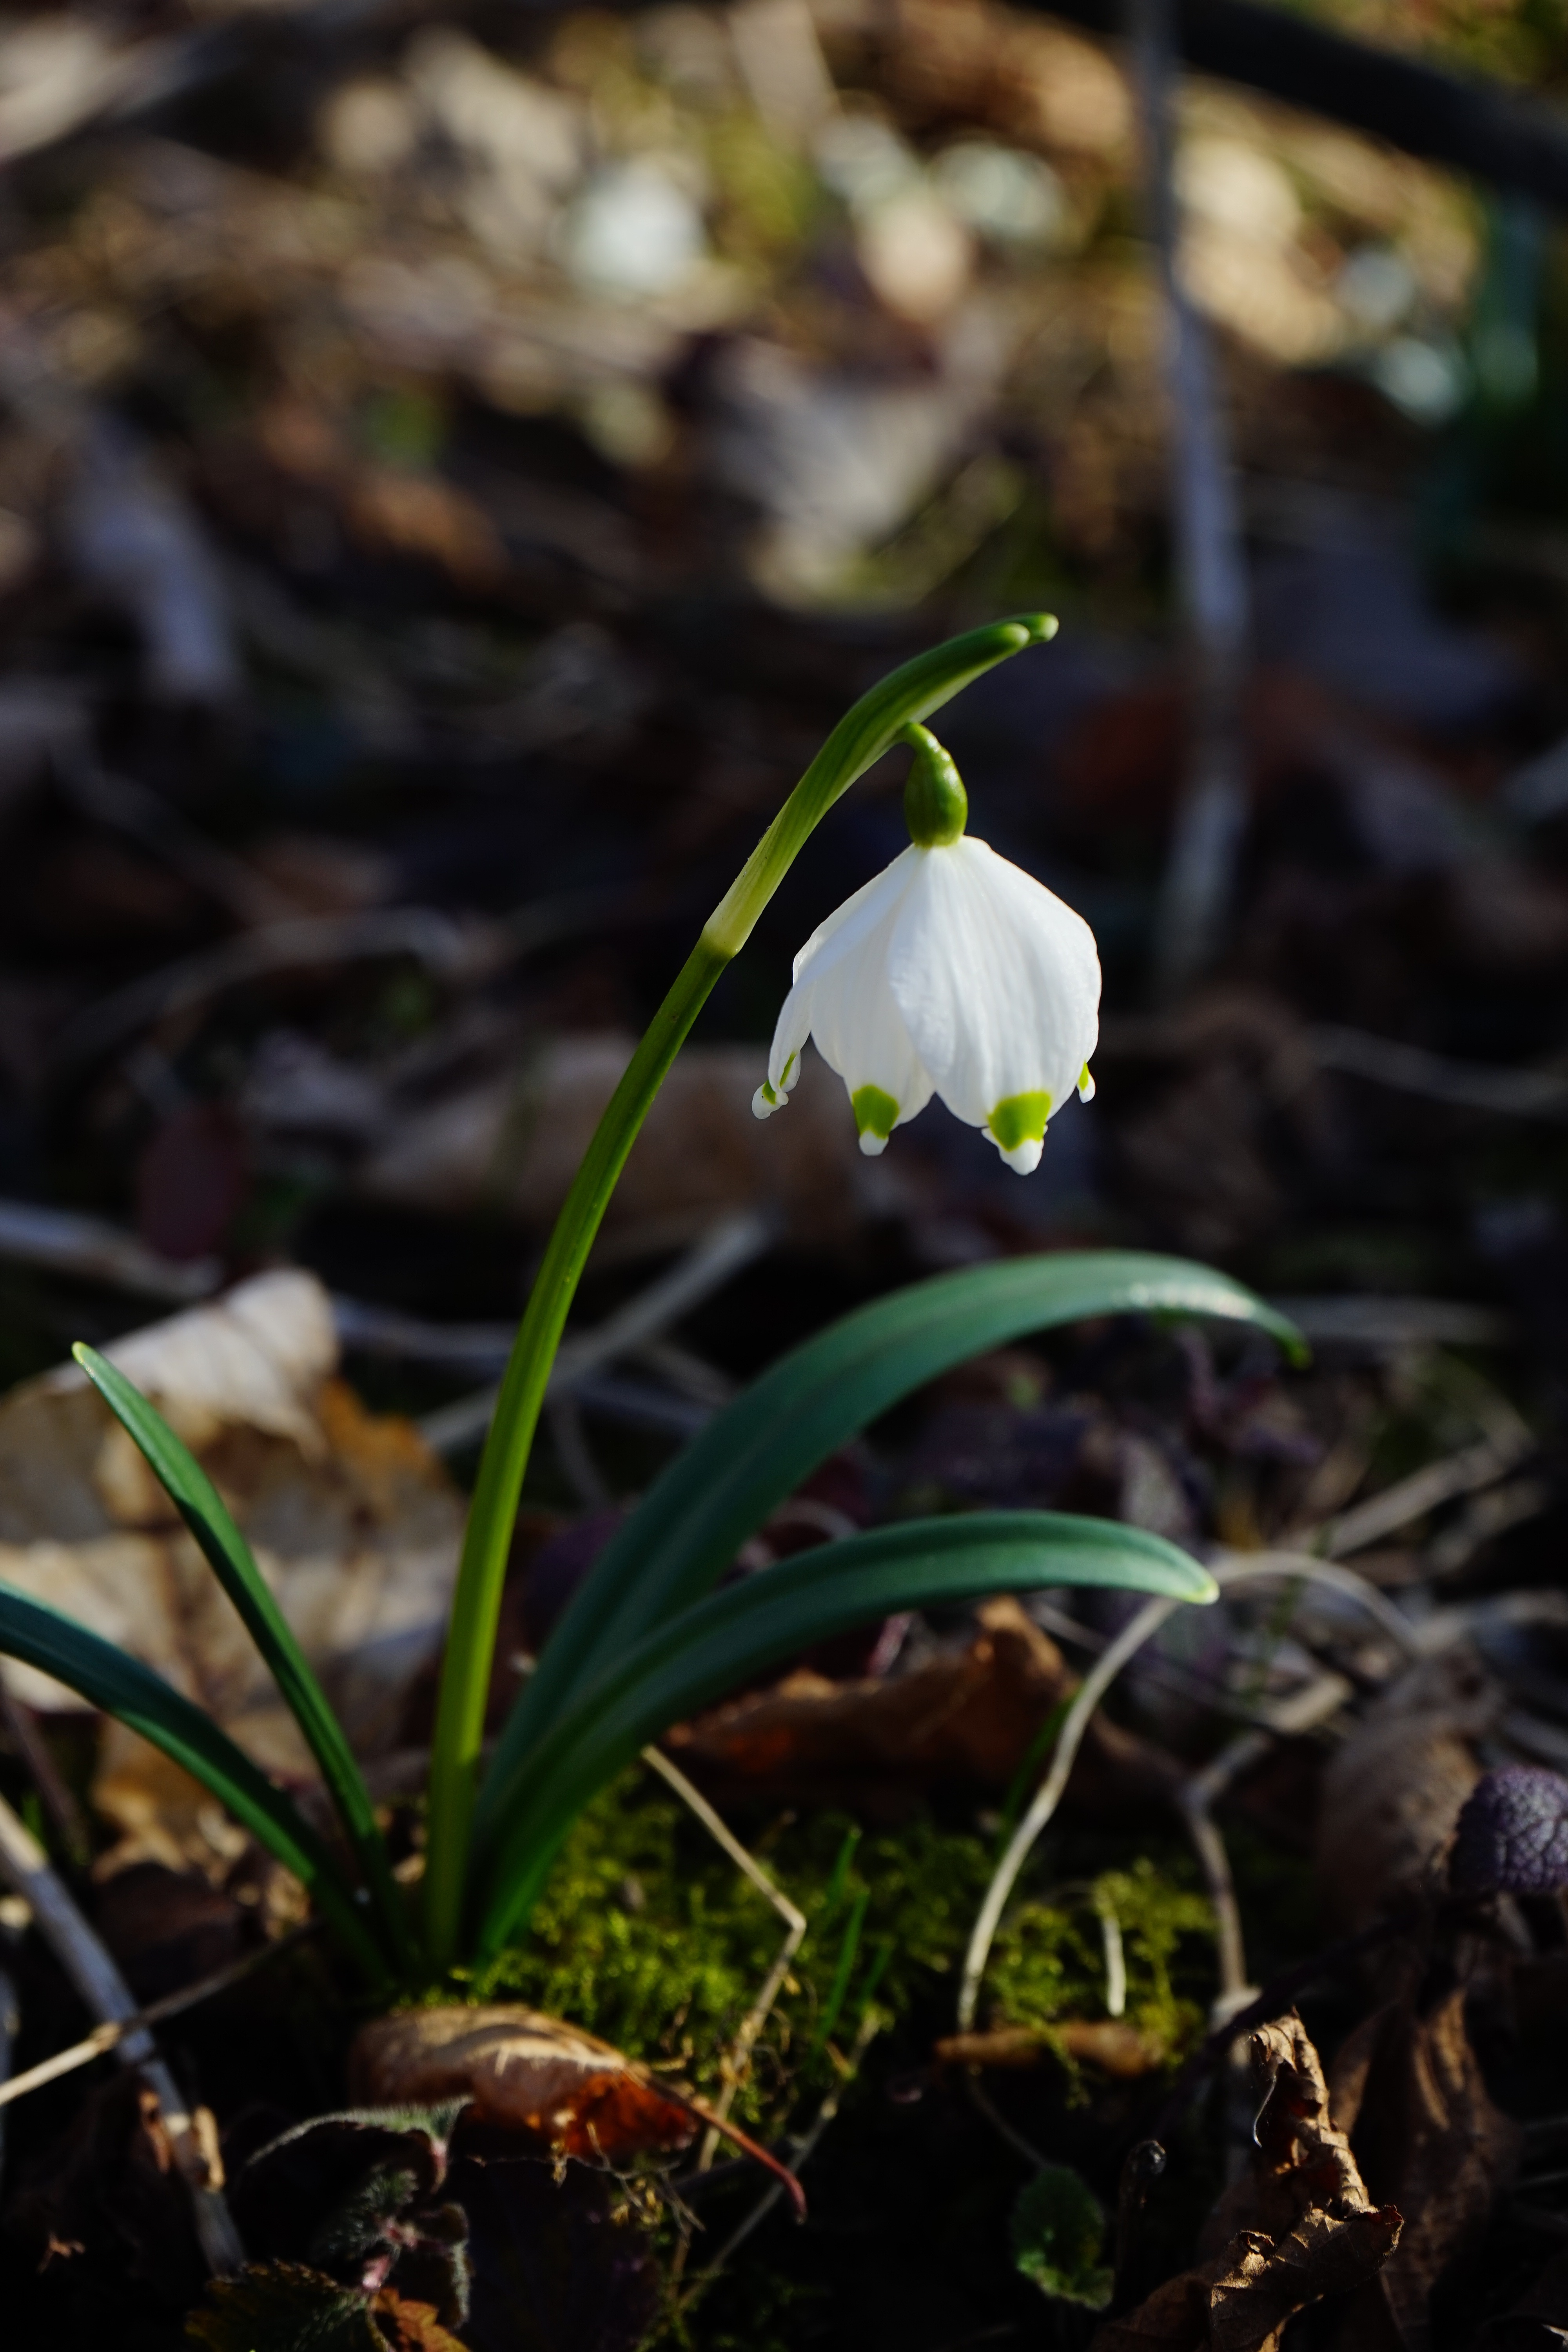
nature, forest, grass, blossom, plant, white, sunlight, leaf, flower, bloom, bell, idyllic, spring, green, autumn, botany, flora, snowflake, wildflower, stalk, beautiful, crocus, snowdrop, woodland, spring flower, galanthus, macro photography, flowering plant, forest flower, zwiebelpflanze, leucojum, amaryllidaceae, fruehlingsknotenblume, great snowdrops, land plant, fawn lily, spring knotenblume, maerzgloeckchen, leucojum vernum